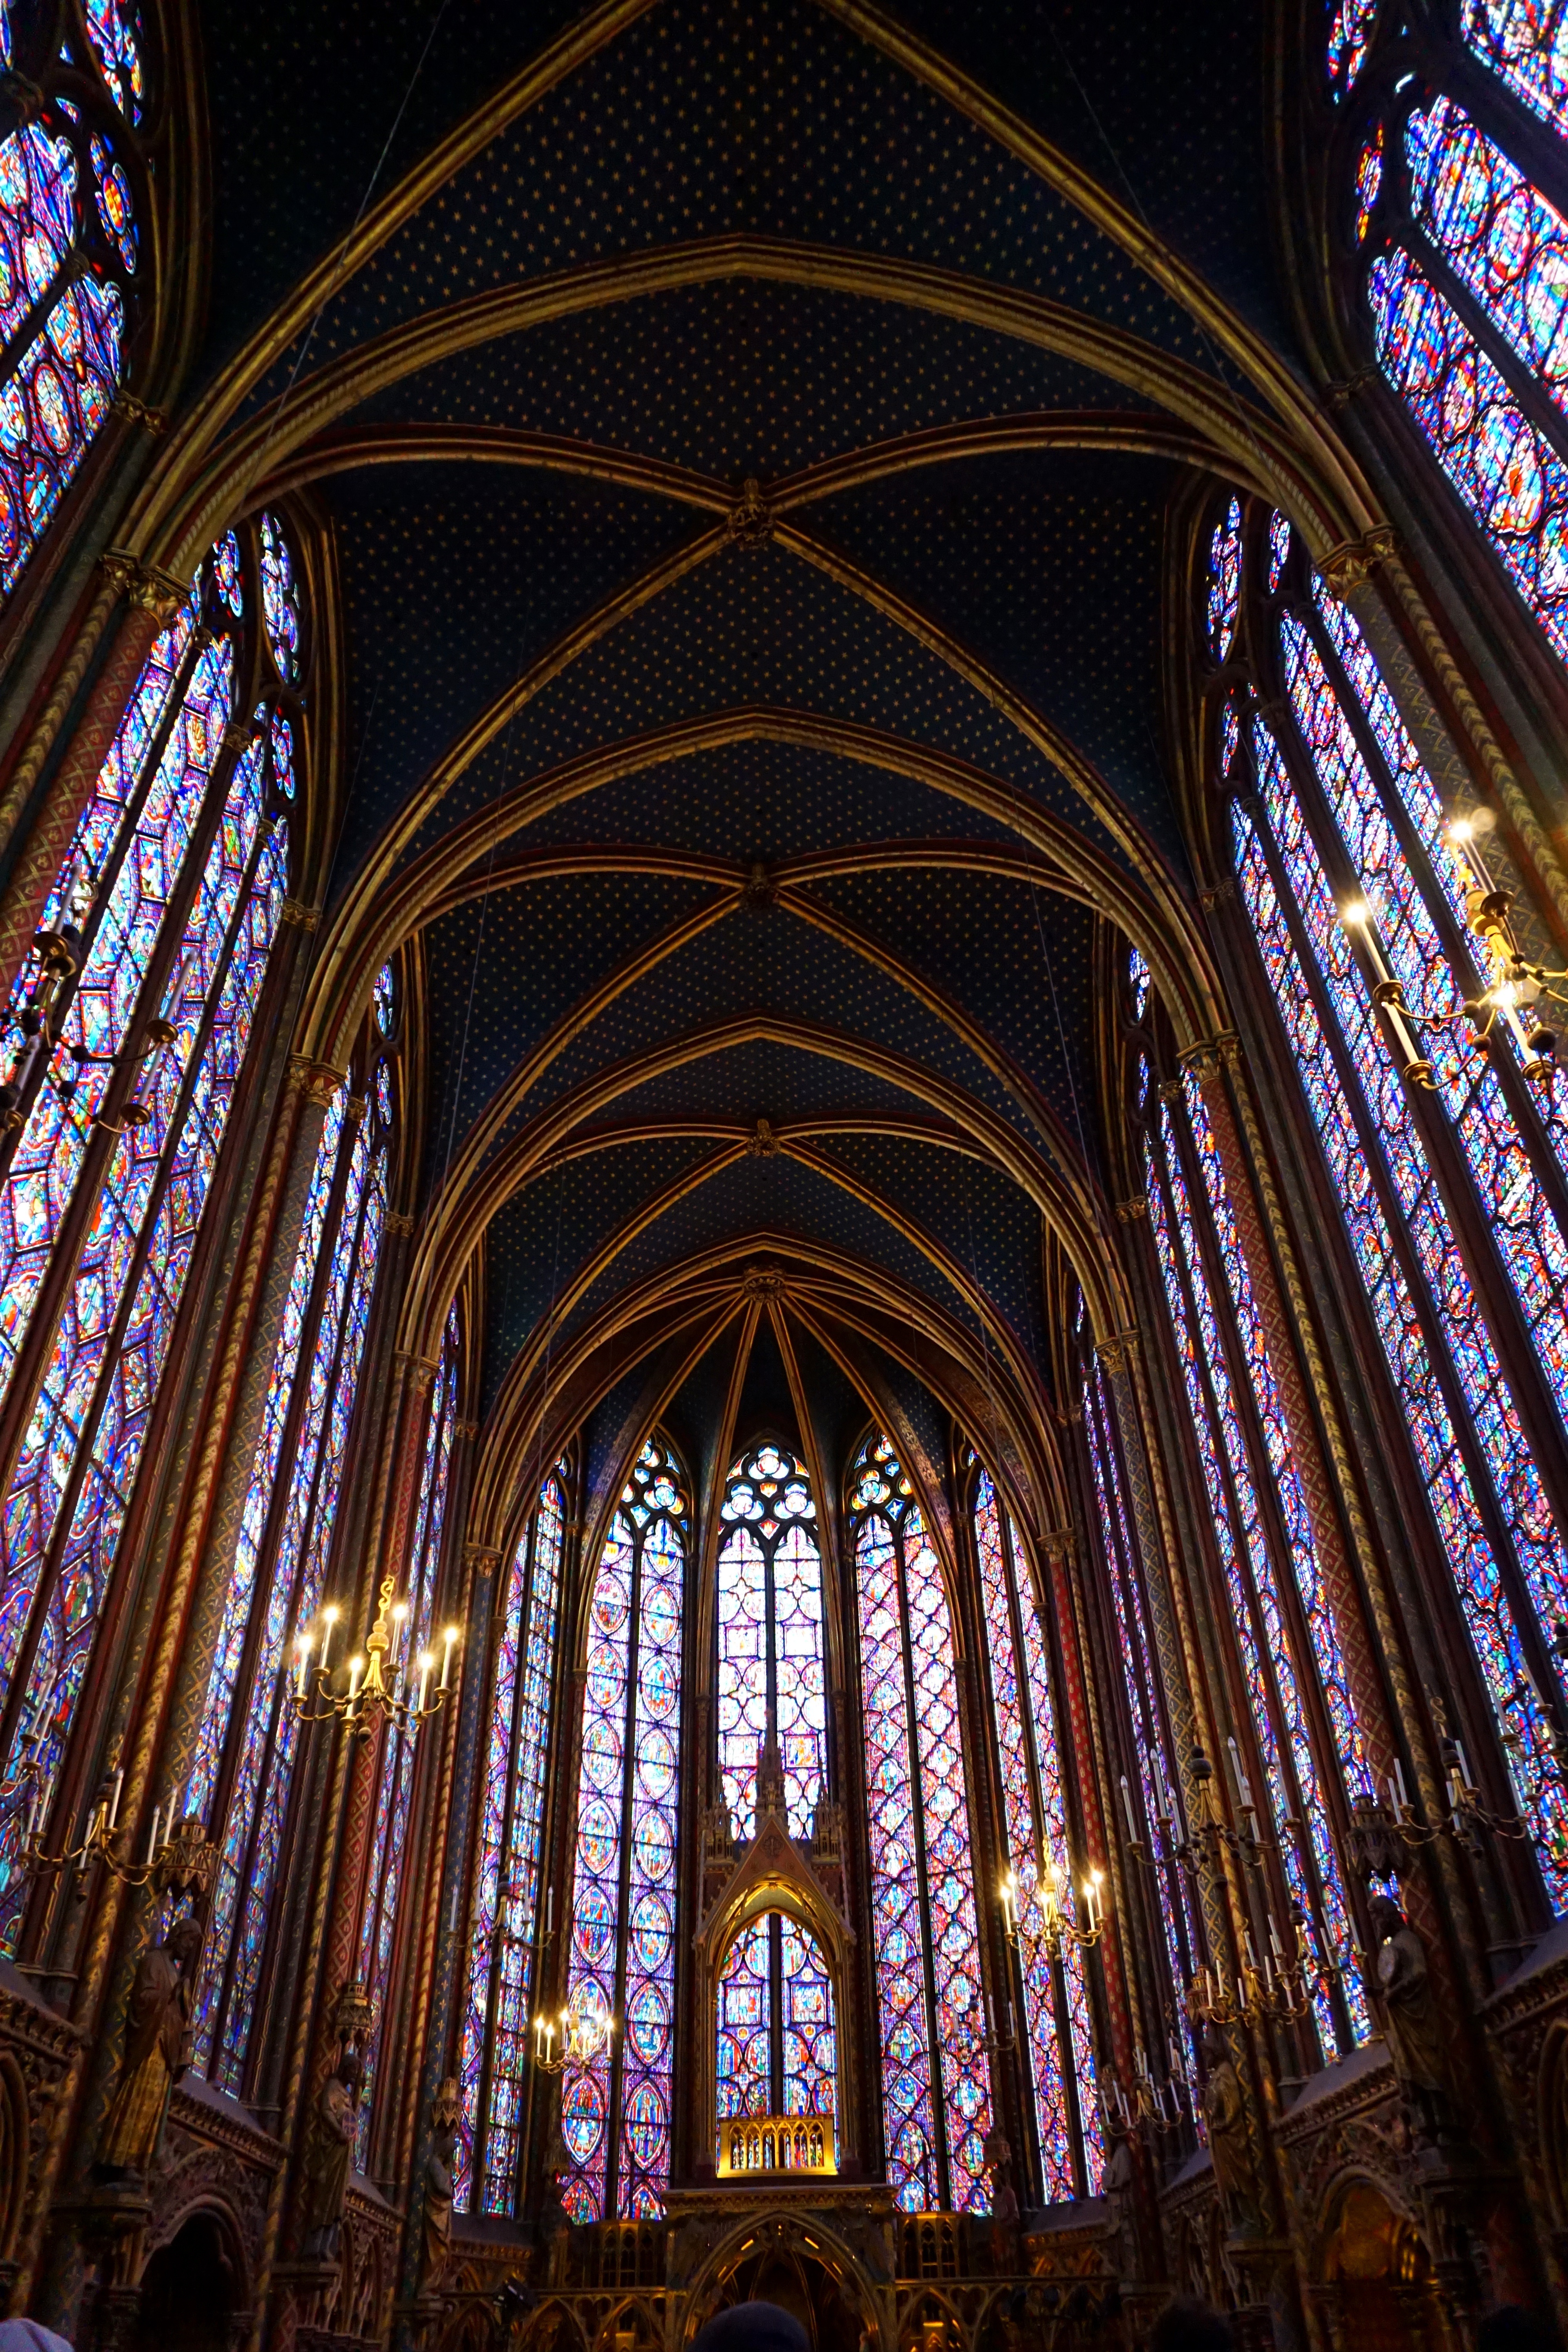
light, architecture, window, glass, building, france, arch, color, ancient, church, cathedral, chapel, material, gothic, stained glass, place of worship, art, lights, colors, windows, symmetry, rosa, stained glass window, gothic architecture, colored glass, sacred art, sacral architecture, sainte chapelle